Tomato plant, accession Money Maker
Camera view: horizontal (90 deg, fisheye); turntable rotation: 300 degrees
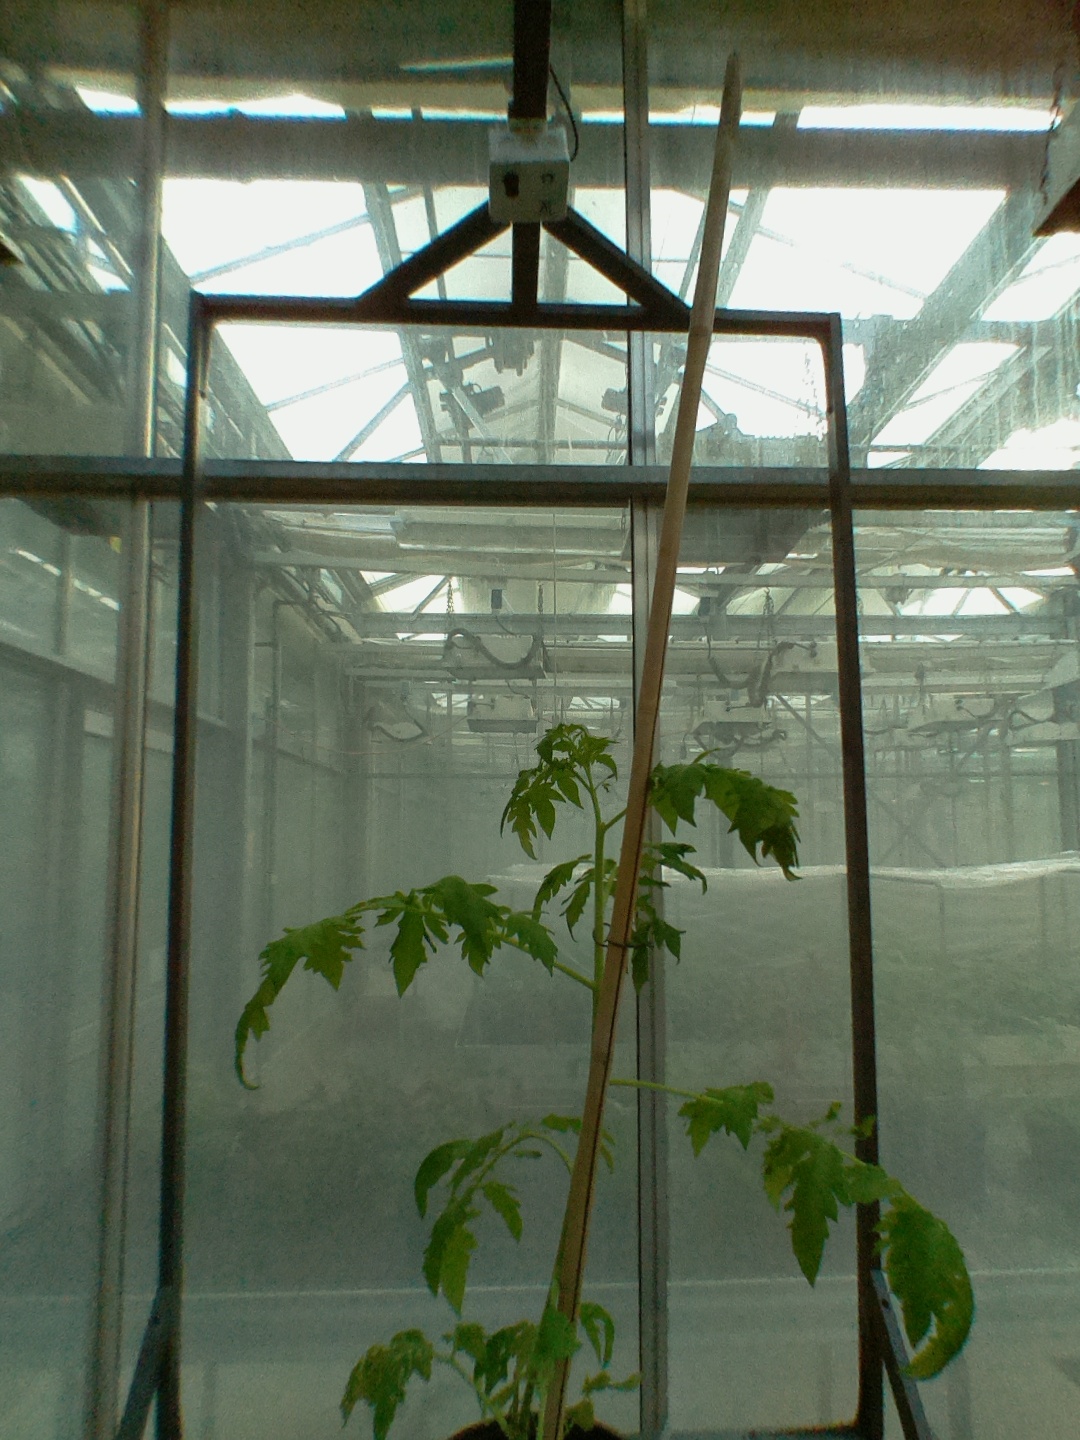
BBCH growth stage 53: 3 inflorescences visible